Exeter Theatre Royal fire

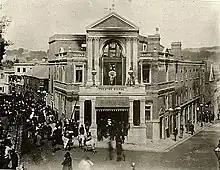
Picture of the Theatre Royal, the morning after the fire

The funerals of the majority of victims were held within a few days of the fire. 68 of the victims were identifiable, and their bodies released to their families for burial, mostly in the Higher Cemetery, Heavitree. These services continued over the following weeks, often back-to-back at the cemetery, with family, friends, colleagues, and well-wishers attending.